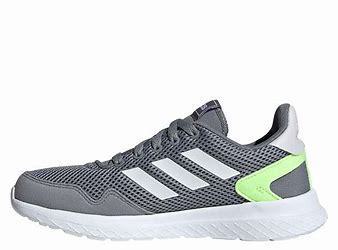
Brand: Adidas
Model: Archivo